Answer in natural language. Considering the relative positions, where is Window with respect to white color dining table? Choose between the following options: below or above
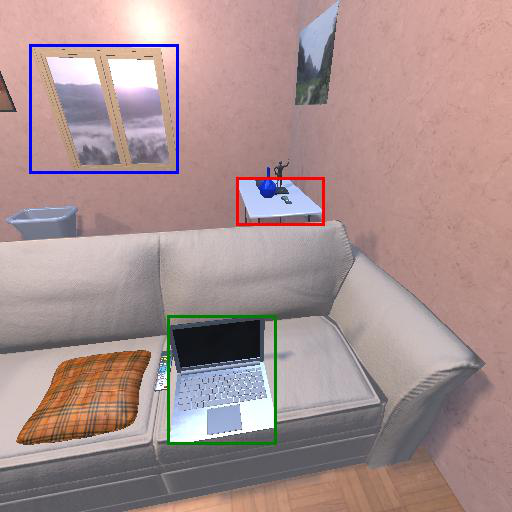
<answer>above</answer>